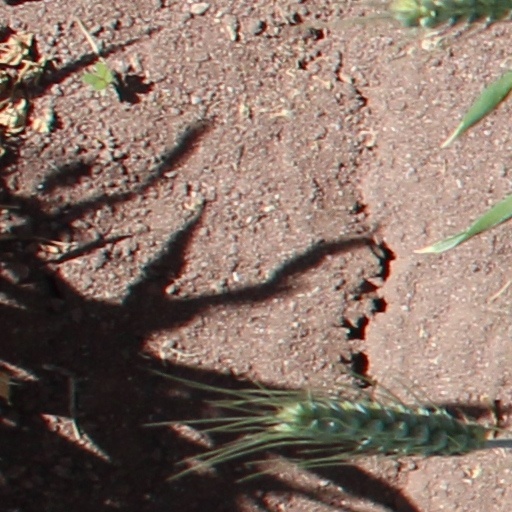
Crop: wheat